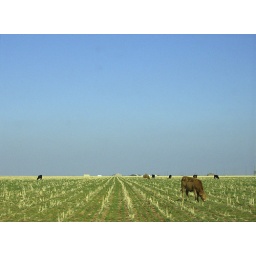
cattle in a field